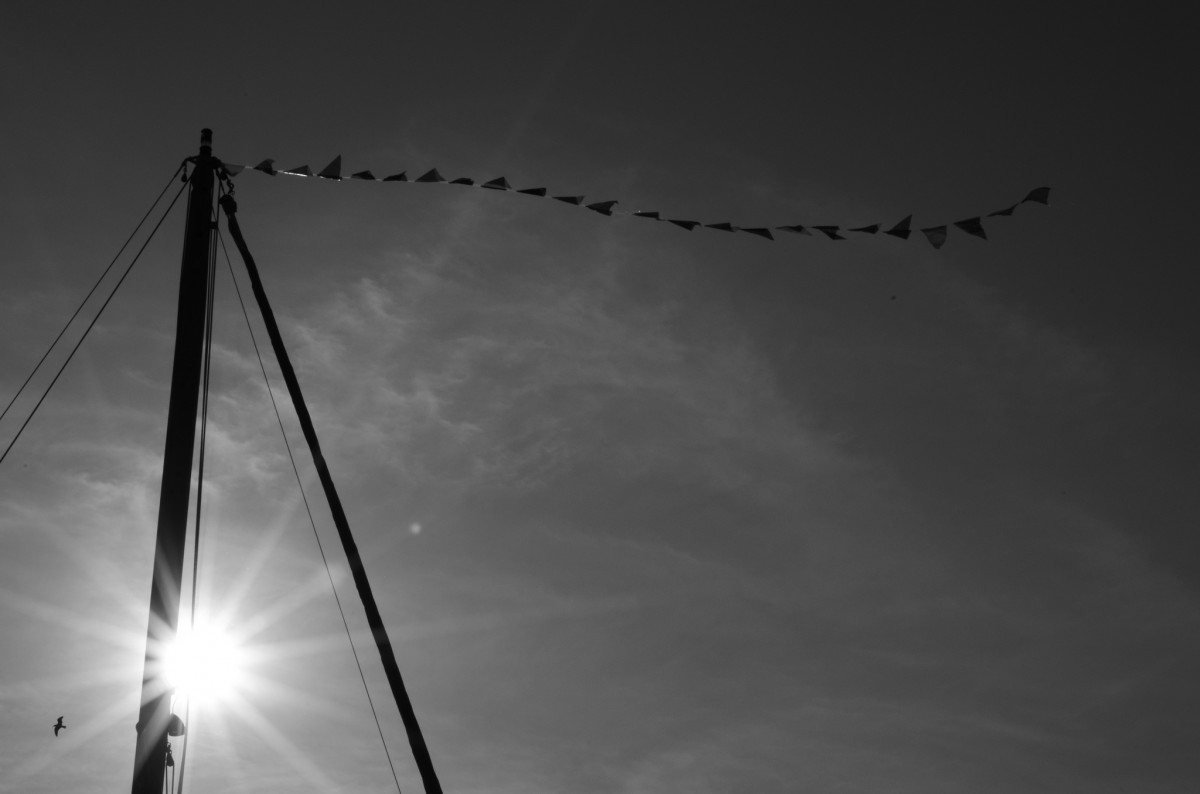
Tags: black and white, sky, wind, line, vehicle, mast, darkness, shape